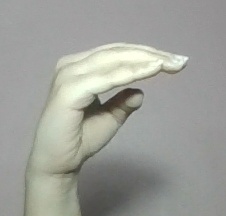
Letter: jeem